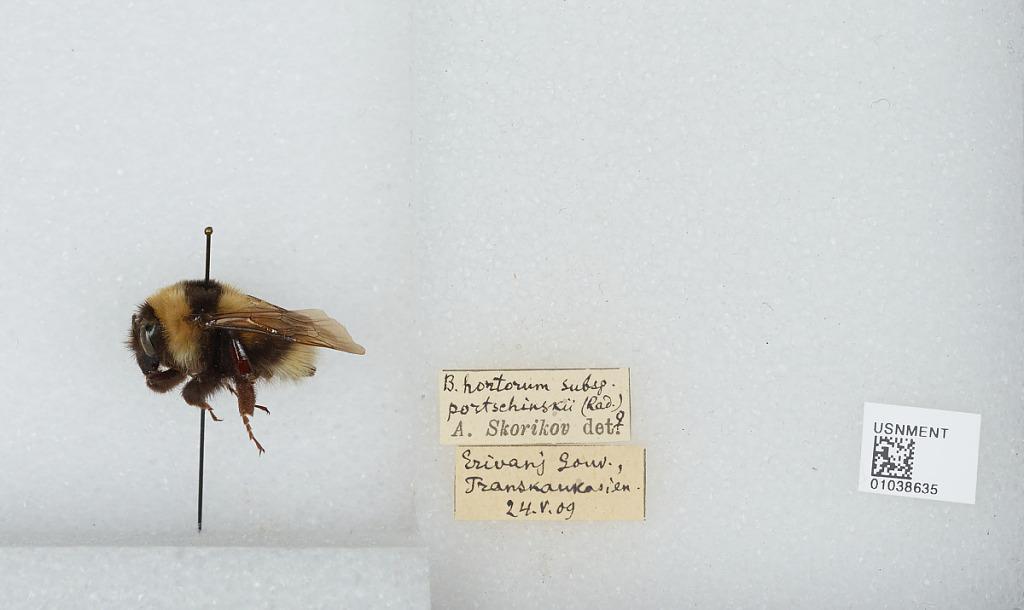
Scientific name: Bombus (Megabombus) portschinskyi Radoszkowski
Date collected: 1909-5-24
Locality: Erivanj gonv., Transkaukasien
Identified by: Skorikov, A.